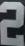
Number: 2